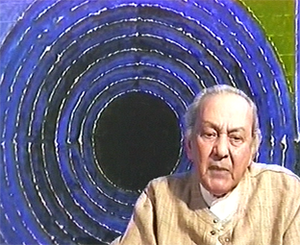
Malerkunst i Indien / Nutidig bykunst / Ny-tantrismen, 1950erne og 1960erne
Sayed Haider Raza - 1995
Malerkunst i Indien, der først og fremmest er inspireret af religioner og styret af præcise tekster, giver praktisk taget kun lidt plads til kreativitet. Kunstens væsentlige formål er at fremme adgang til det guddommelige. Viden om de unikke kvaliteter i indisk kunst skabes gennem forståelsen af filosofisk tænkning, den rige kulturelle, sociale og religiøse historie samt gennem det politiske perspektiv af kunstværkerne.